No Mercy (2004)

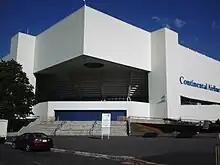
The event was held at the Continental Airlines Arena in East Rutherford, New Jersey.

No Mercy was first held by World Wrestling Entertainment (WWE) as a United Kingdom-exclusive pay-per-view (PPV) in May 1999. A second No Mercy was then held later that same year in October, but in the United States, which established No Mercy as the annual October PPV for the promotion. The 2004 event was the seventh No Mercy and was held on October 3 at the Continental Airlines Arena in East Rutherford, New Jersey. Like the previous year, it featured wrestlers exclusively from the SmackDown! brand.